Sky position (RA, Dec in degrees): 130.984, 26.315
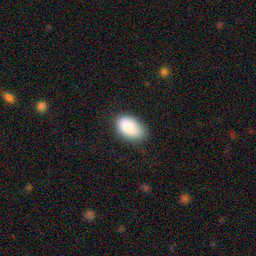
Galaxy morphology: In-between Round Smooth Galaxies